Bunsom Martin

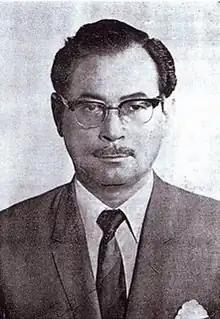

Bunsom Martin (19 September 1922 – 9 June 2008) was a Thai medical doctor and university professor who pioneered the establishment of physical education in Thailand. He served as Minister of Education, Minister of Public Health, and President of Chiang Mai University.